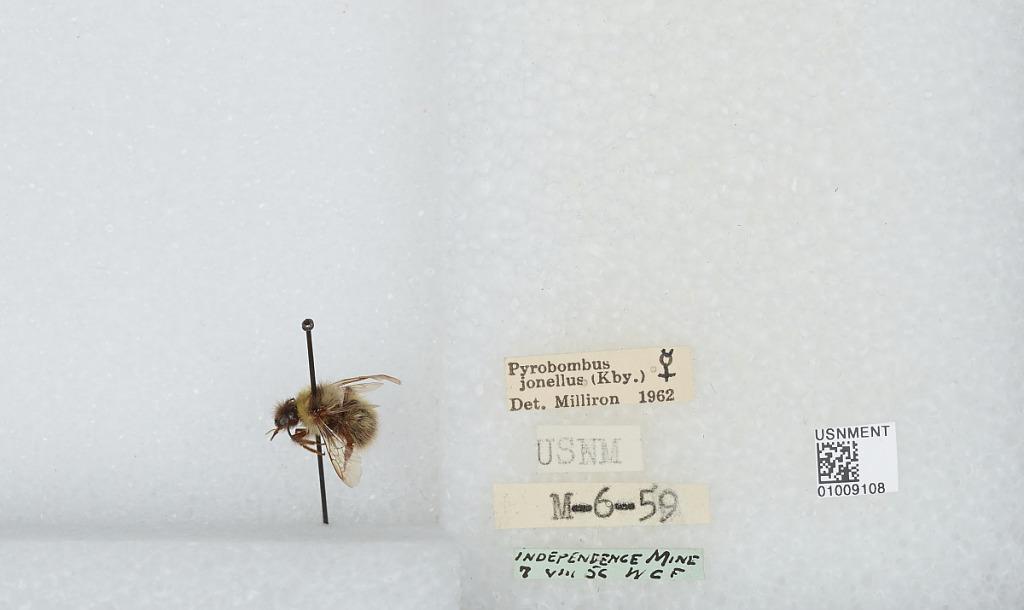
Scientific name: Bombus (Pyrobombus) jonellus (Kirby)
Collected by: C. F.
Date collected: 1956-8-7
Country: United States
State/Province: Alaska
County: Matanuska-Susitna
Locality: Independence Mine
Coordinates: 61.7903, -149.285
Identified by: Milliron